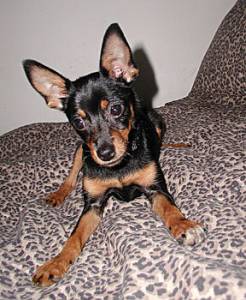
Animal: dog
Breed: miniature_pinscher